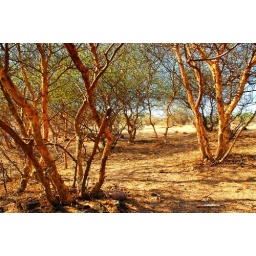
acacia trees seen in forest in gujarat in india